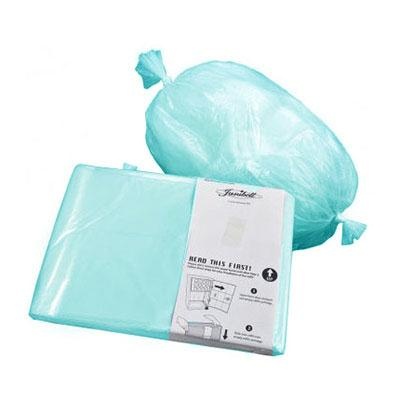
Janibell 2-pack Liner Refill For Akord Slim
Brand: Janibell, Inc
Janibell 2-pack liner refill for akord slim.
Category: Health & Beauty > Health Care > Incontinence Aids > Adult Diapers